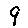
Label: 9